Austin, Minnesota

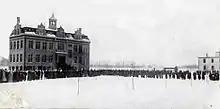
Southern Minnesota Normal College, 1907

Fertile land, trapping, and ease of access brought first trappers and then the early pioneers to this region. The rich gameland attracted Austin Nichols, a trapper who built the first log cabin in 1853. At that time there were "about twenty families in the area." More settlers began to arrive by wagon train in 1855, and by 1856 enough people were present to organize Mower County. In 1856 the settlement adopted the name "Austin", in honor of its first settler. That year the first hotel opened to travelers and the first physician, Dr. Ormanzo Allen, moved to town. The first newspaper, the "Mower County Mirror", was started in 1858.